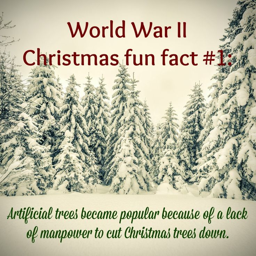
artificial trees became popular during the war .